George Wilson (race walker)

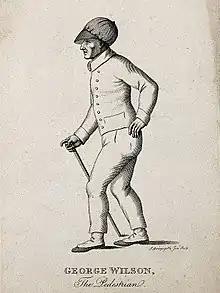
George Wilson

George Wilson (24 June 1766 – 14 April 1839), known also as the Blackheath Pedestrian, was a Newcastle-born competitive walker.